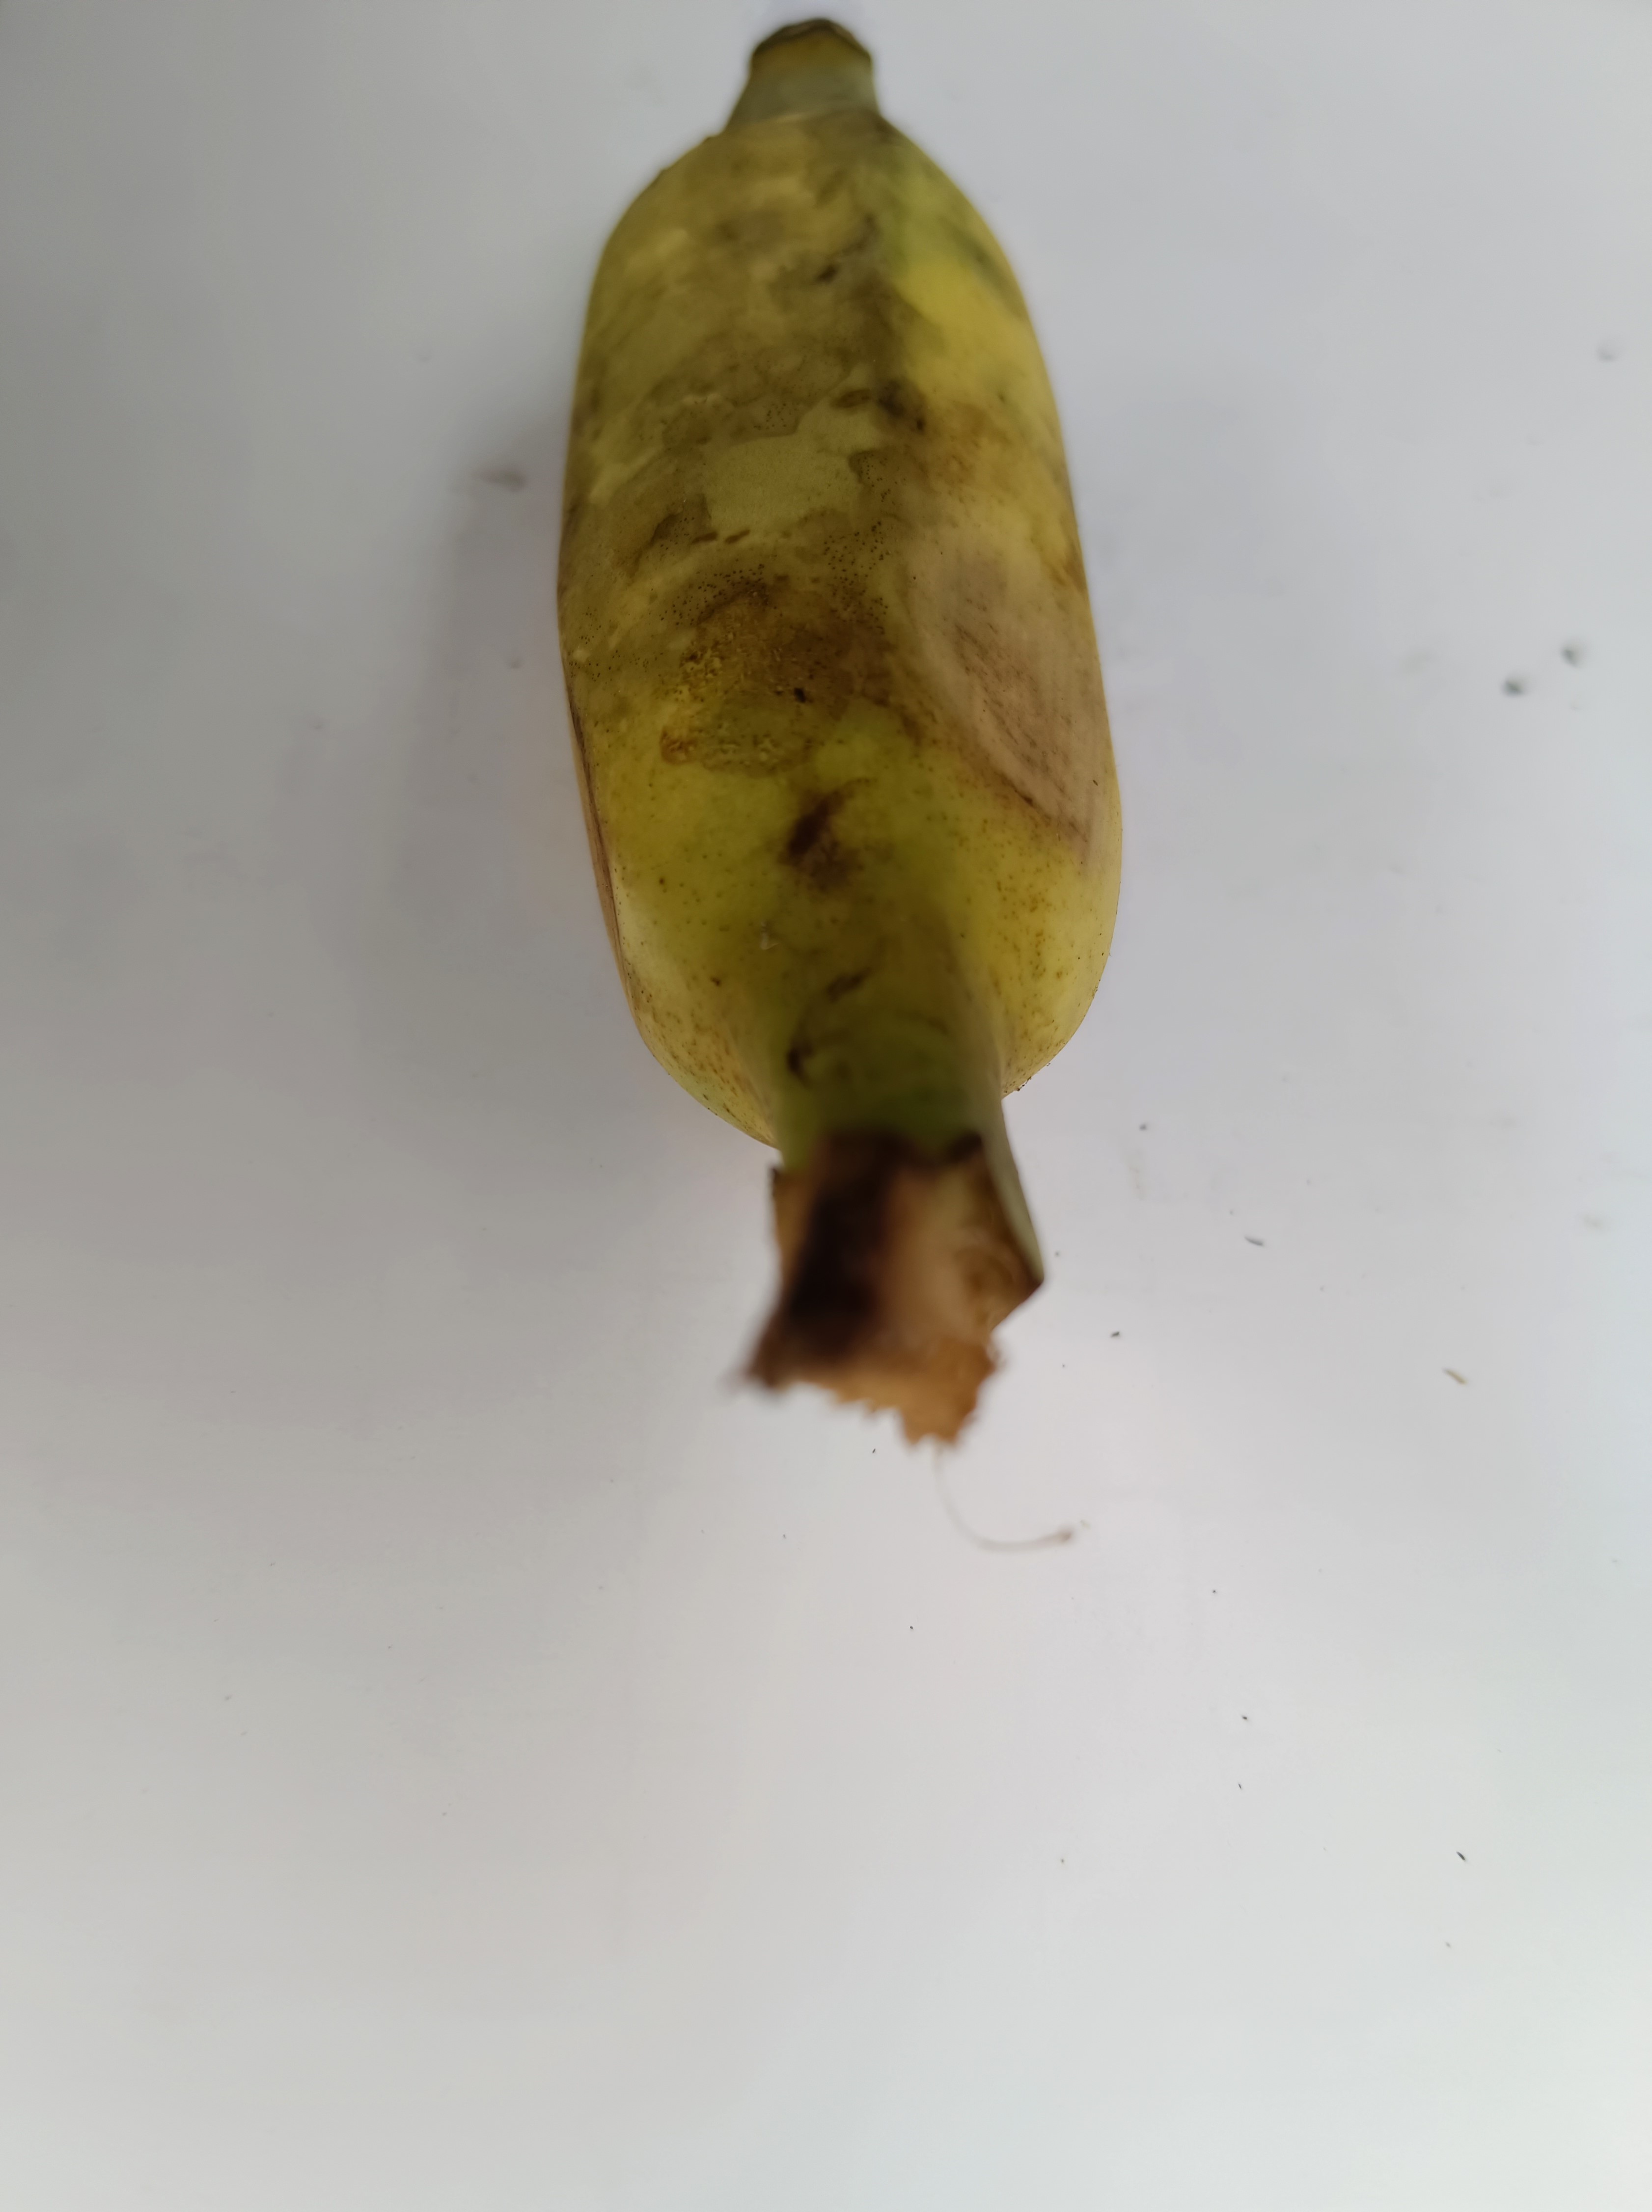
Banana variety: Deshi